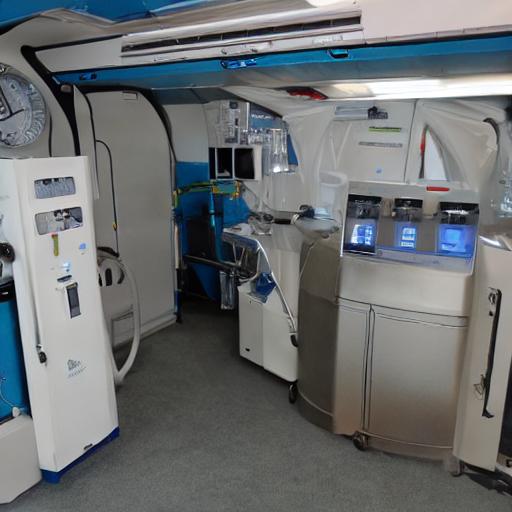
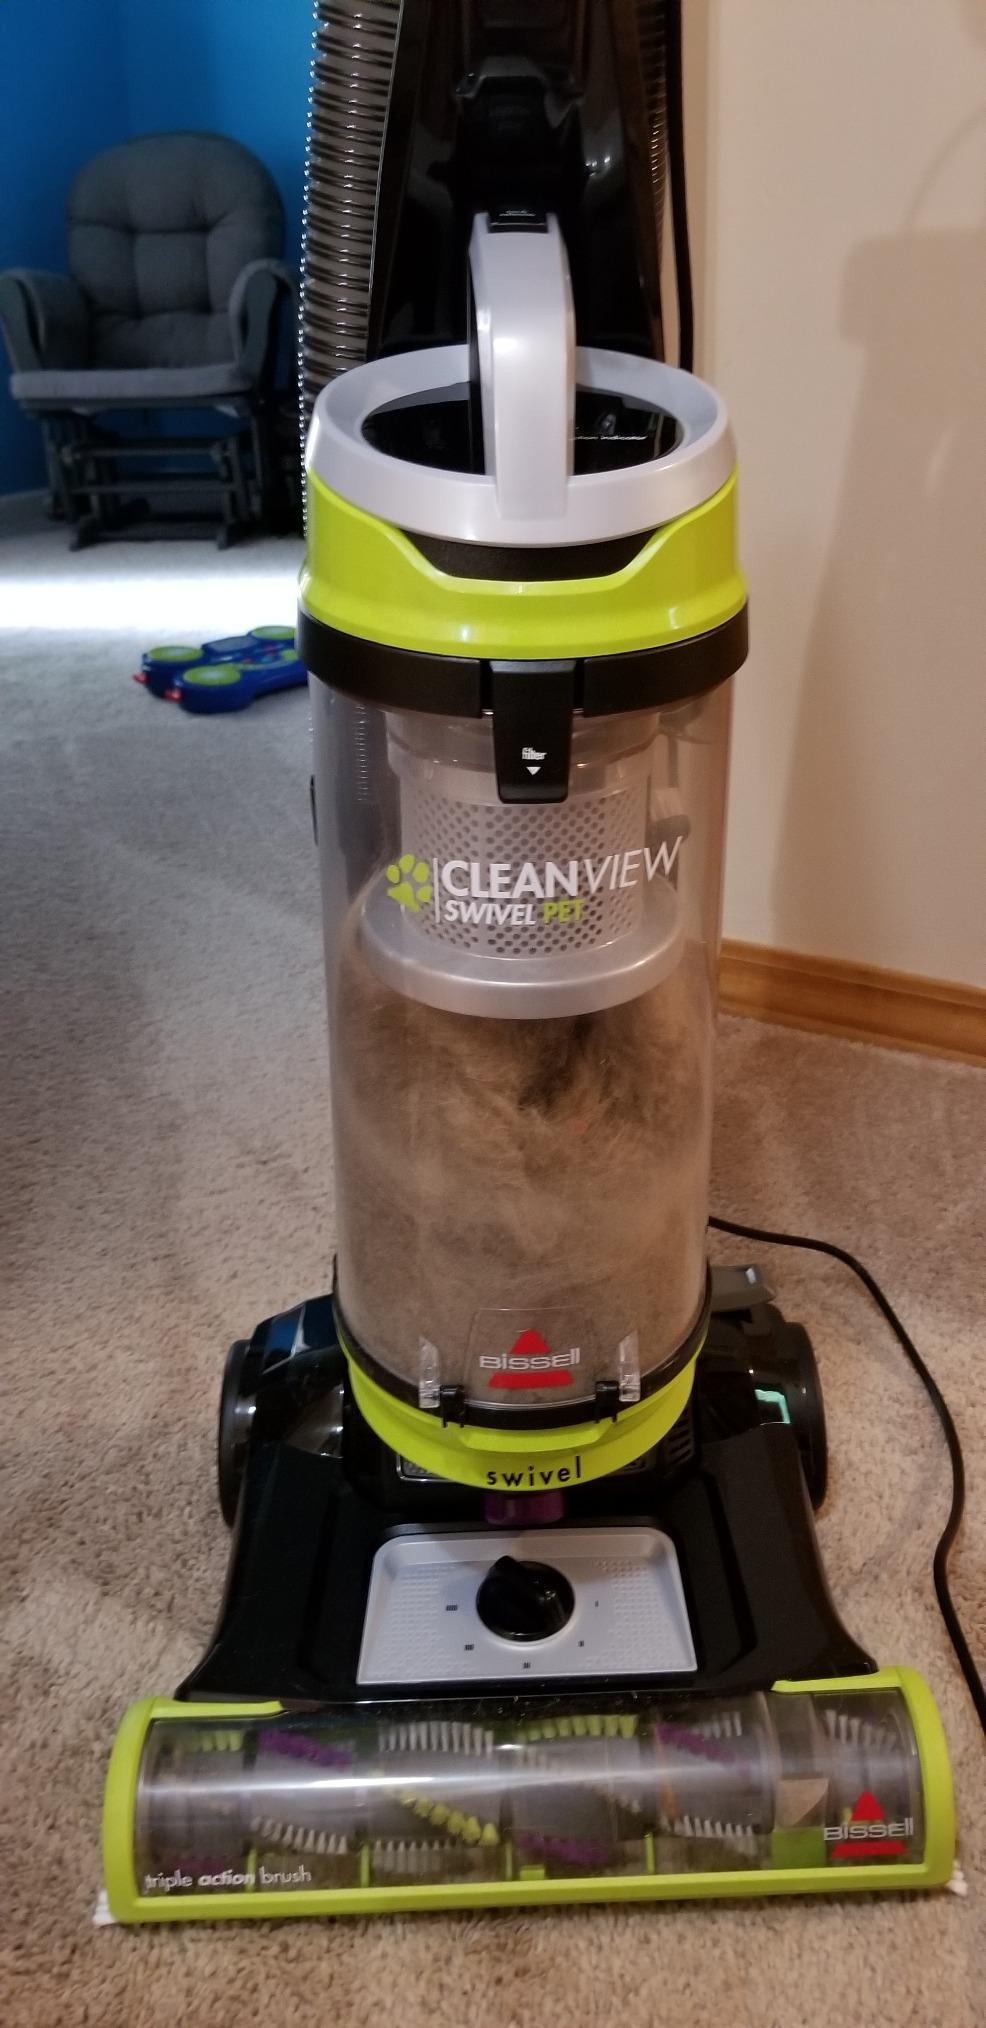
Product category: items_vacuum
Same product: no